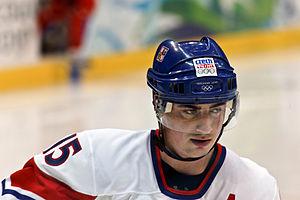
Tomáš Kaberle est un joueur professionnel tchèque de hockey sur glace qui évoluait en tant que défenseur.